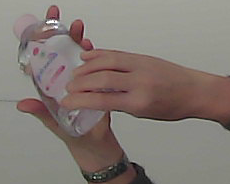
Product: johnson_baby